Prince Harry, Duke of Sussex

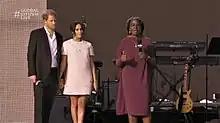
With Meghan and the U.S. ambassador to the UN Linda Thomas-Greenfield at the 2021 Global Citizen live event

In May 2019, the Duke and Duchess of Sussex together with Harry's brother and sister-in-law launched Shout, the UK's first 24/7 text messaging service for those who suffer from mental issues. In September 2019, the Duke launched Travalyst during his visit to the Netherlands after two years of development. The initiative is set "to encourage sustainable practices in the travel industry" and "tackle climate change and environmental damage", in collaboration with a number of companies, including Tripadvisor, Booking.com, Ctrip, Skyscanner, and Visa Inc. The organisation later announced a partnership with Google in 2021. In October 2019, along with other members of the royal family, Harry voiced a Public Health England announcement, for the "Every Mind Matters" mental health program.